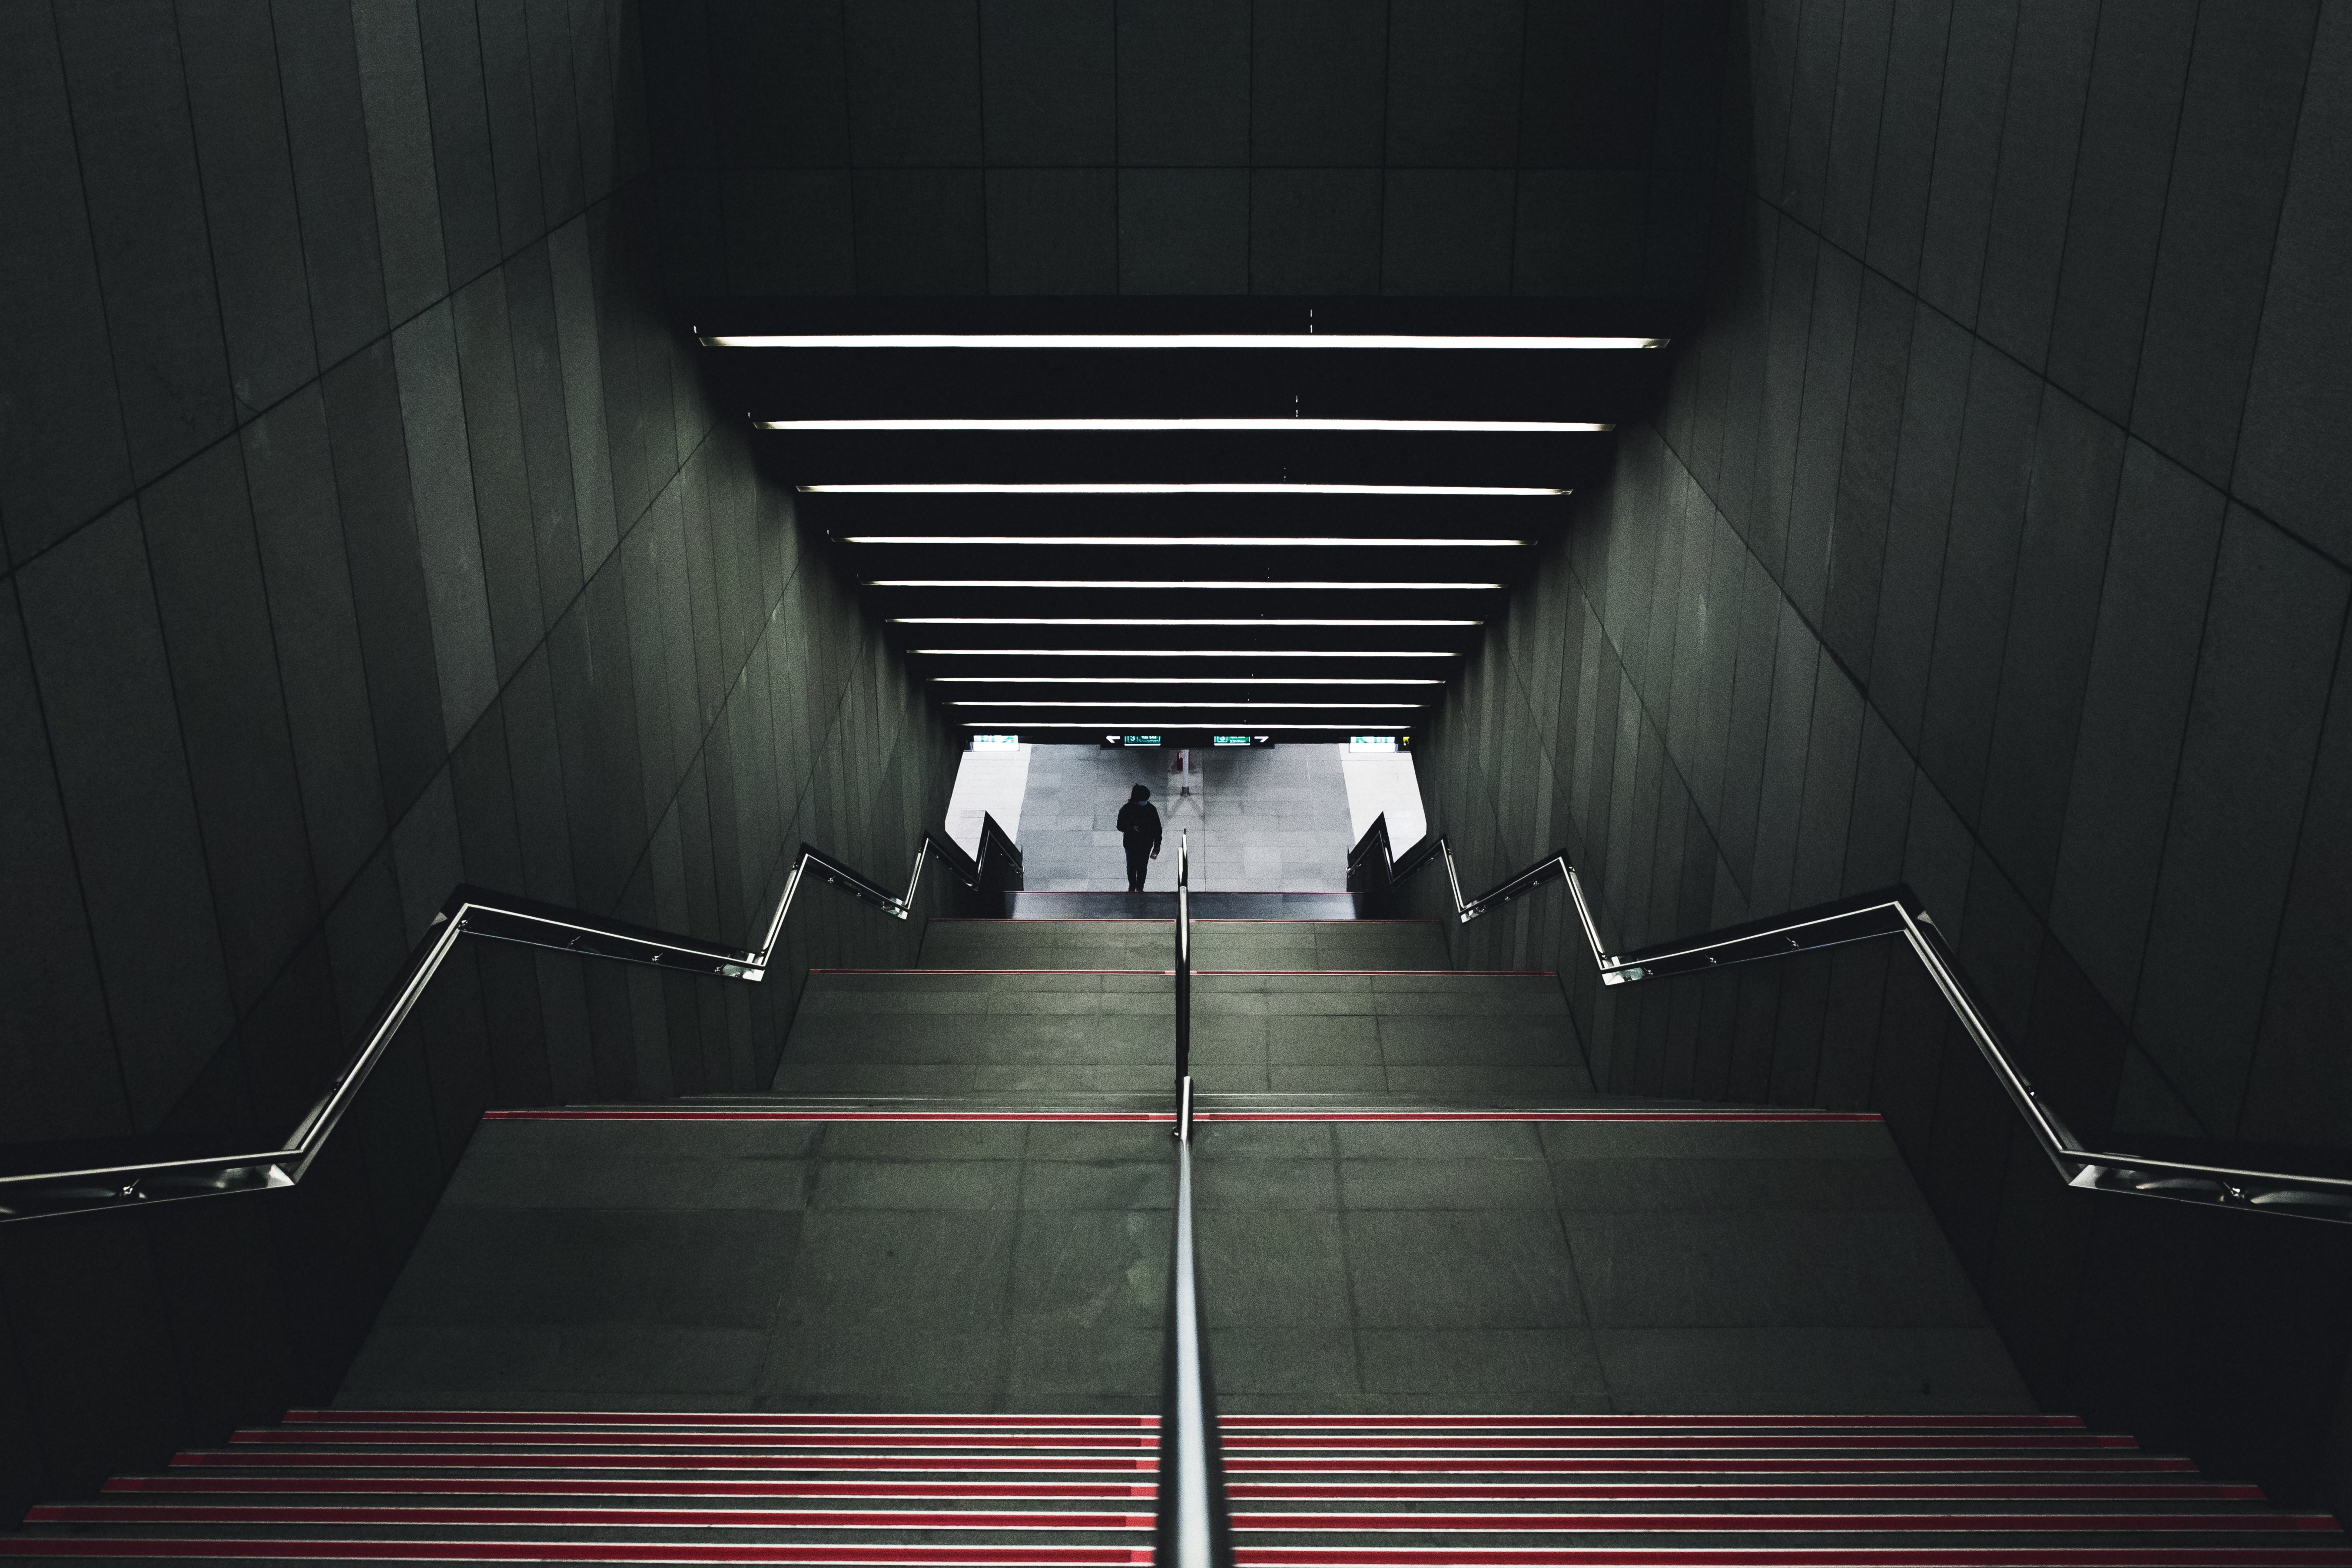
person, light, architecture, structure, stair, auditorium, staircase, subway, hall, darkness, stairway, interior design, theatre, design, symmetry, shape, screenshot, sport venue